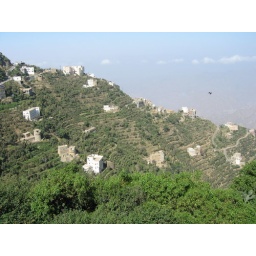
Marvellous scene of Faifa mountain in clear sky. Faifa, southern Saudi Arabia.